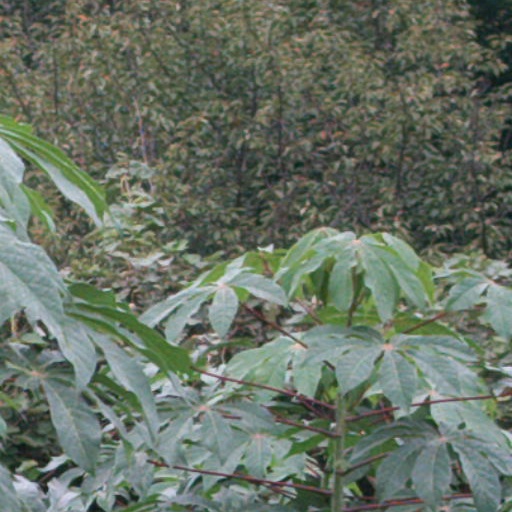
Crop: cassava